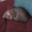
Label: cat